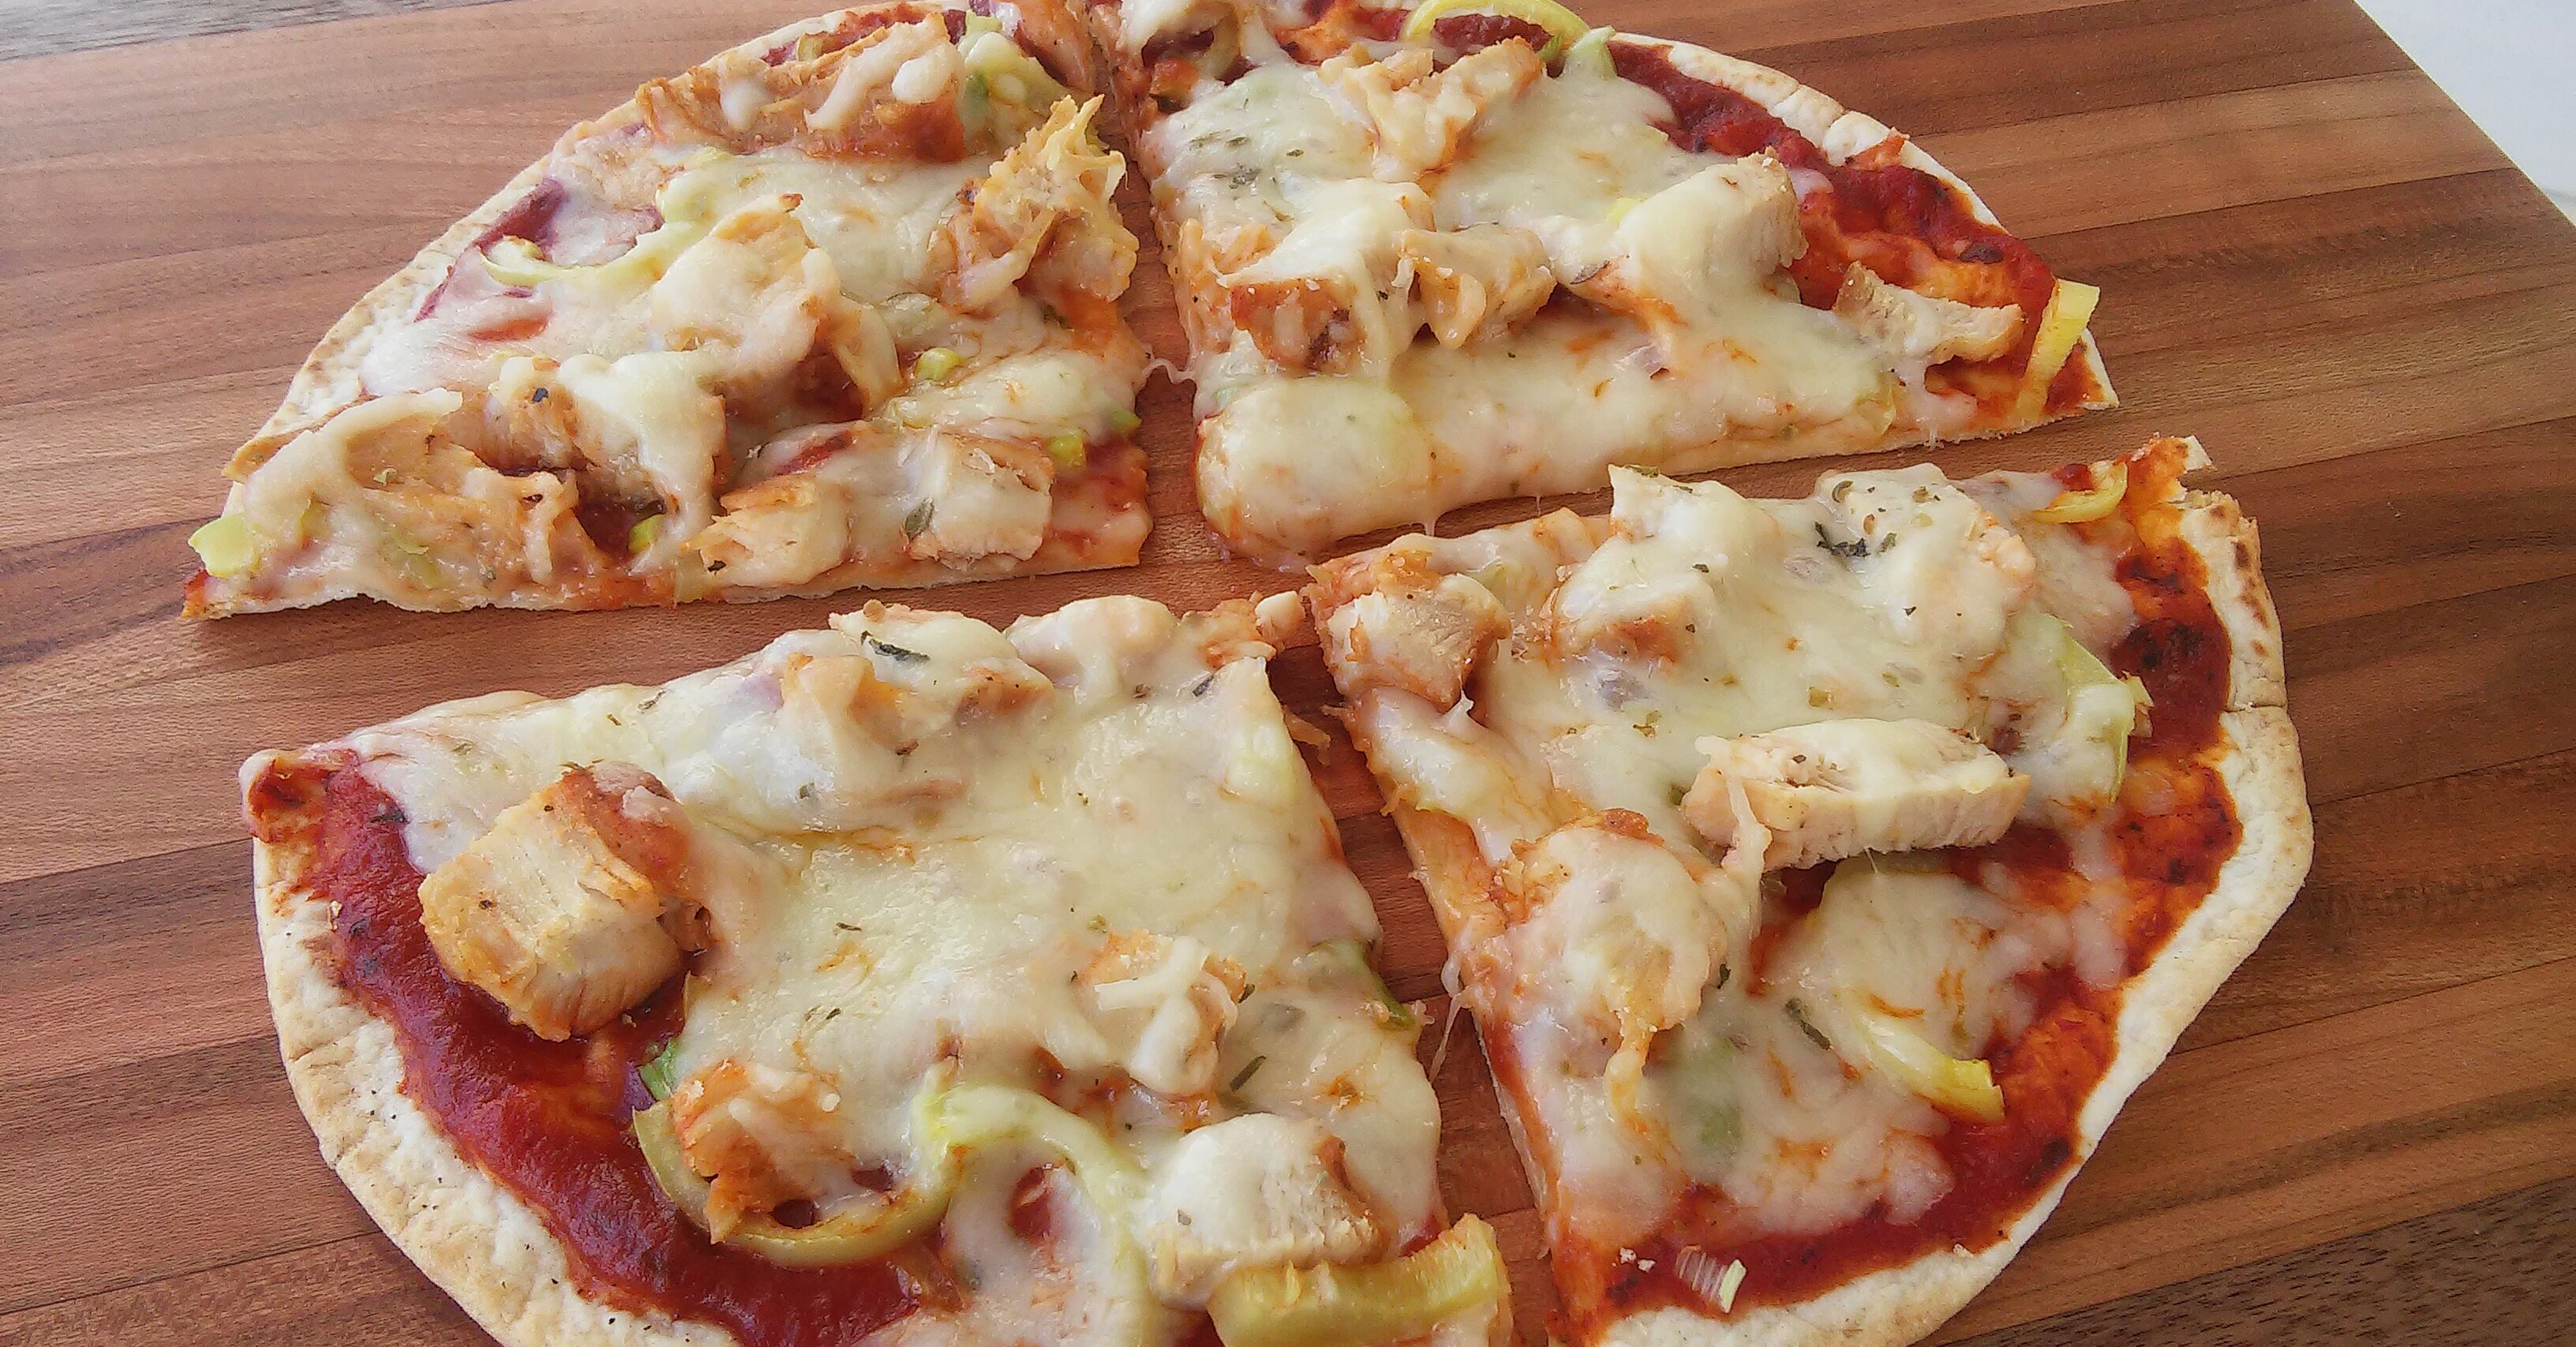
Dish: pizza